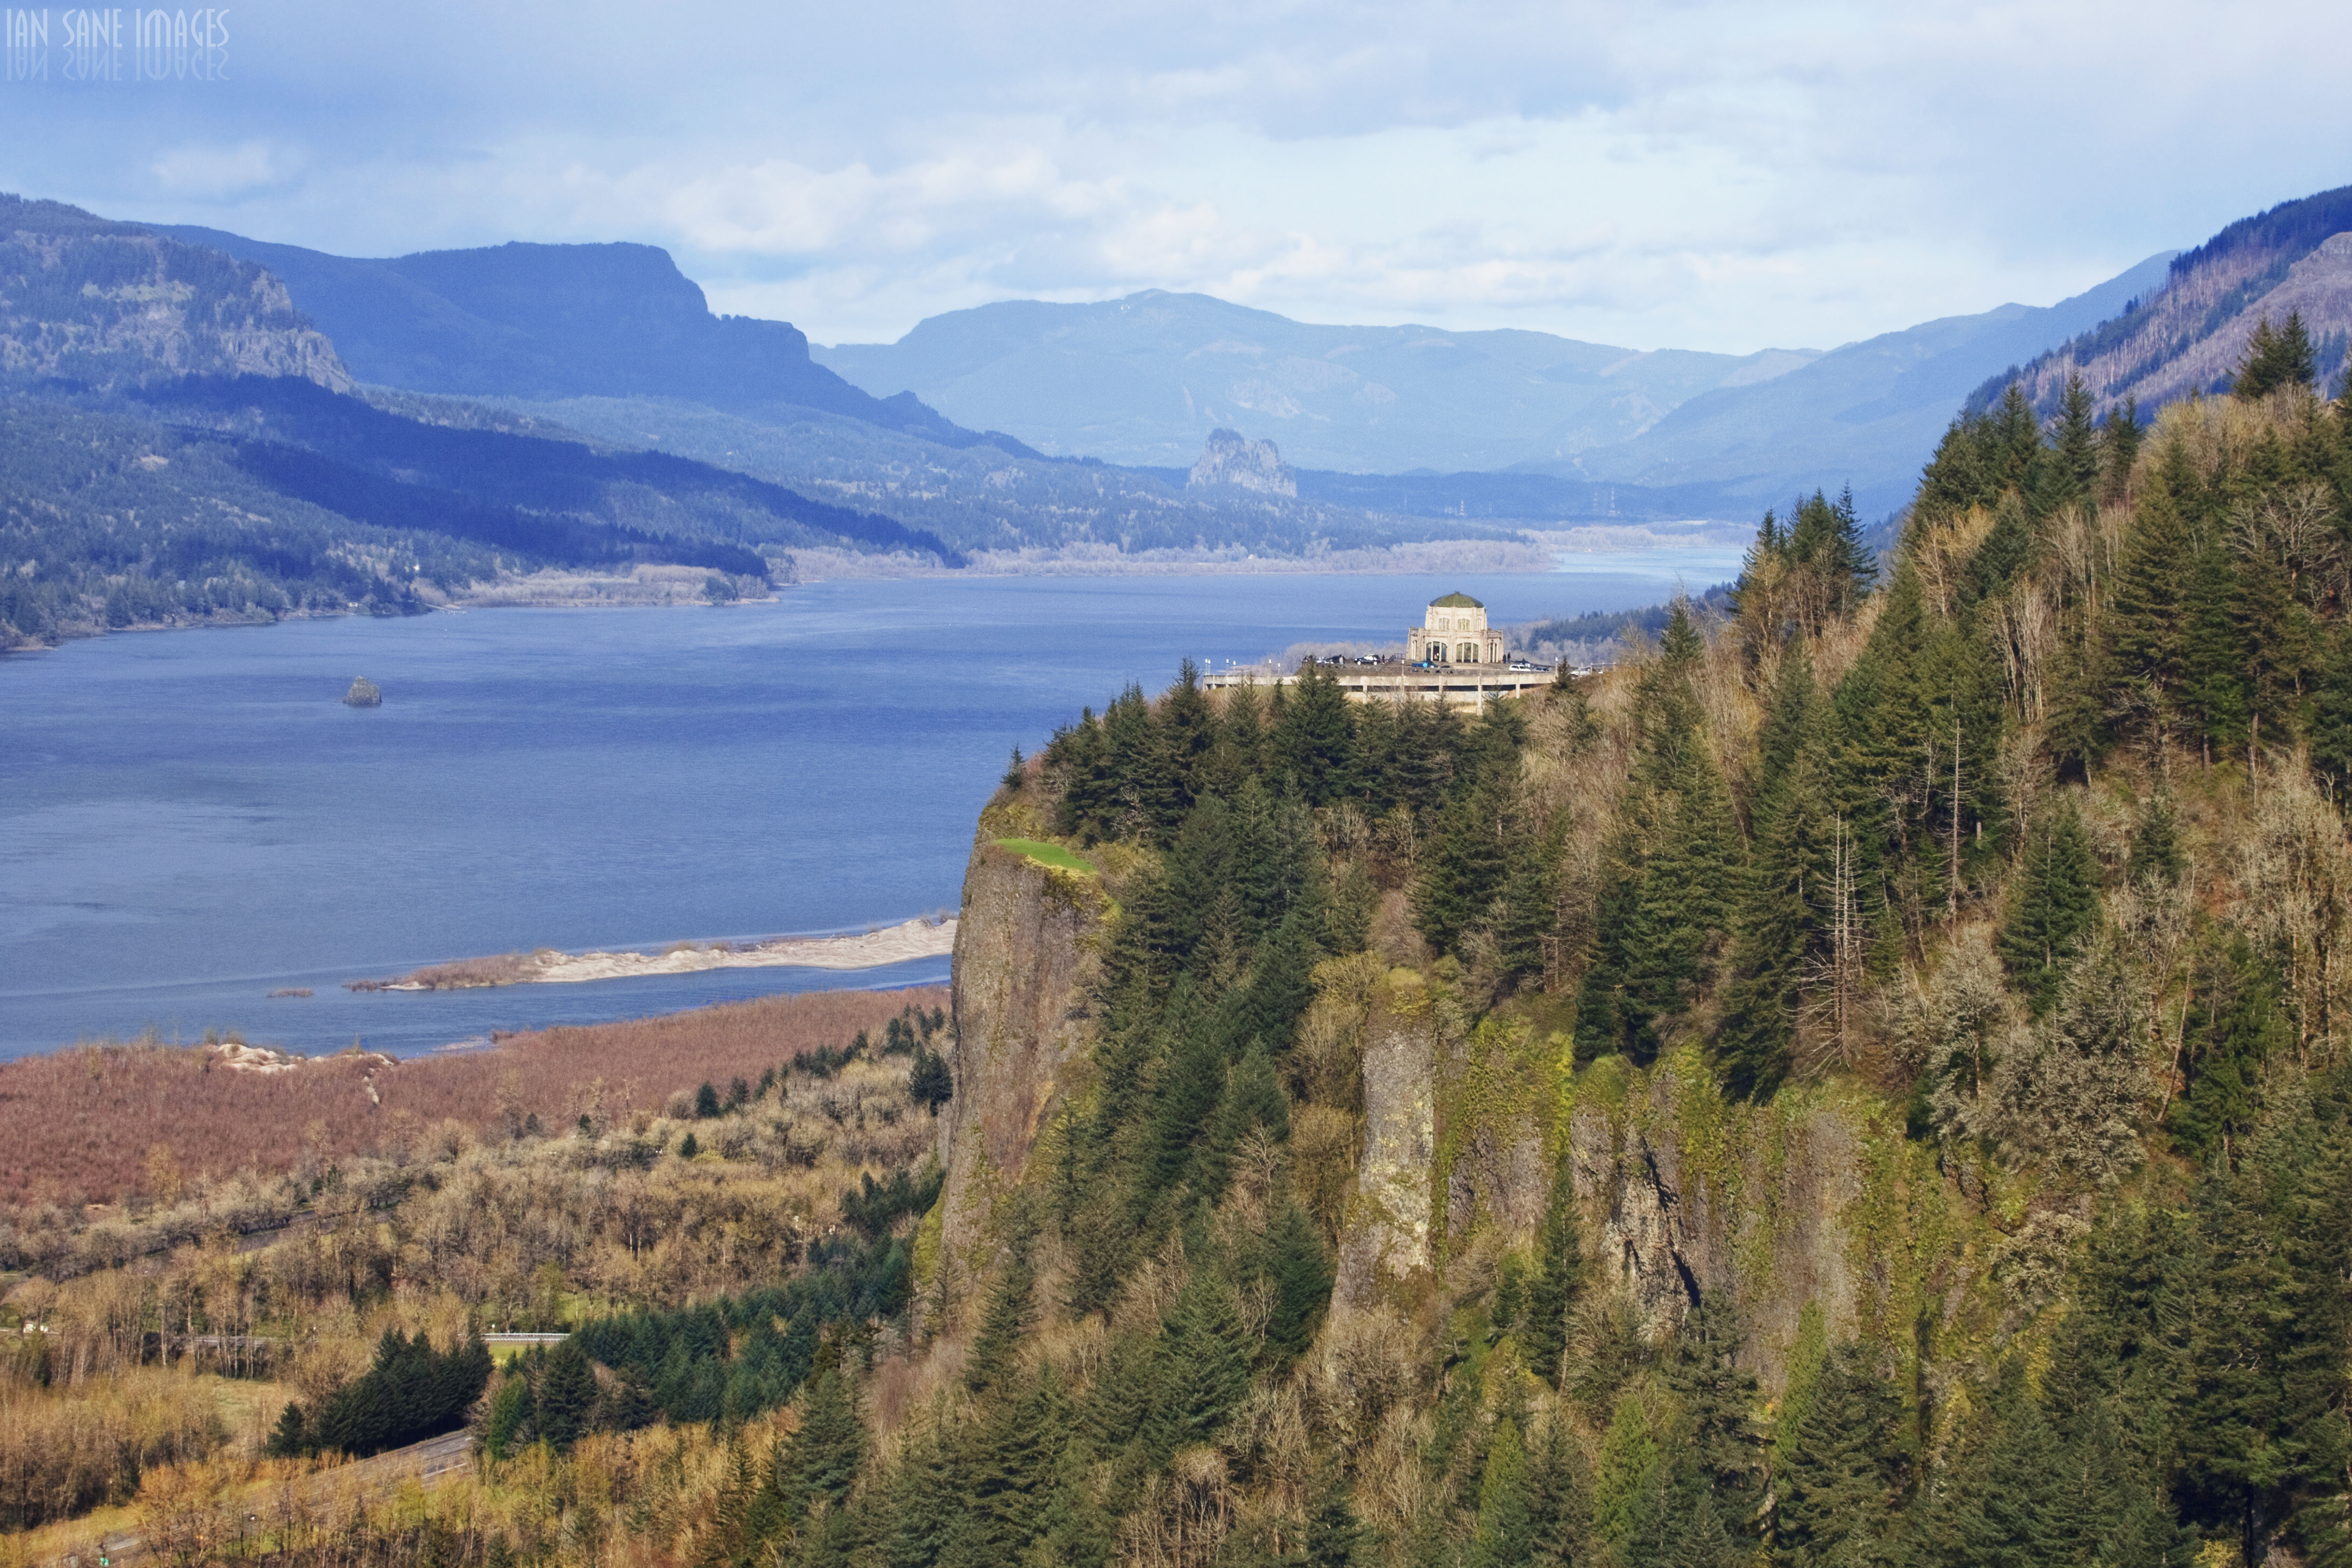
landscape, wilderness, walking, mountain, hiking, trail, camera, photography, lake, adventure, river, mountain range, lens, scenic, autumn, canon, two, gorge, reservoir, point, national park, ridge, eos, cool image, is, alps, womens, plateau, mark, ii, 5d, state, images, usm, fell, i, viewpoint, loch, oregon, portland, columbia, ian, forum, sane, ef100400mm, f4556l, landform, crownpoint, chanticleer, mountain pass, geographical feature, mountainous landforms